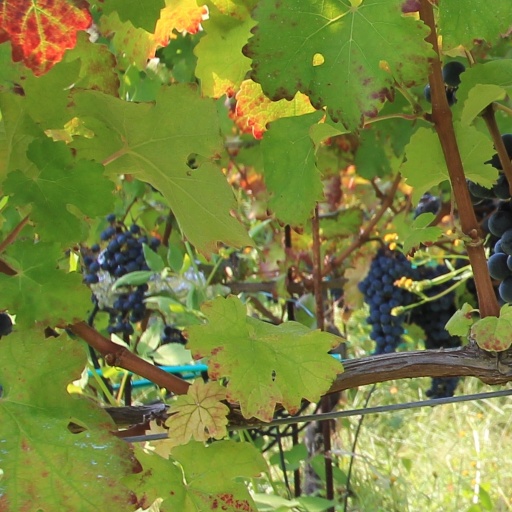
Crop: grape